High Level Architecture

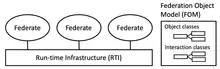
Components of an HLA federation

HLA was initiated in the early 1990s when Dr. Anita K. Jones, the Director of Defense Research and Engineering within the US Department of Defense, gave the Defense Modeling and Simulation Office (DMSO) the task of “assuring interoperability and reusability of defense models and simulations”. In 1995 DMSO formulated a vision for modeling and simulation and established a modeling and simulation masterplan, which included the High Level Architecture.